Pierre Verger

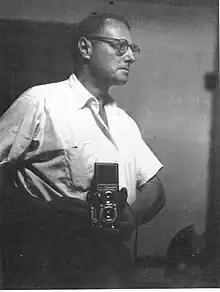
Auto-portrait of Pierre Verger (1952)

Pierre Edouard Leopold Verger, alias Fatumbi or Fátúmbí (4 November 1902, in Paris – 11 February 1996, in Salvador, Brazil) was a photographer, self-taught ethnographer, and "babalawo" (Yoruba priest of Ifà) who devoted most of his life to the study of the African diaspora — the slave trade, the African-based religions of the new world, and the resulting cultural and economical flows from and to Africa.